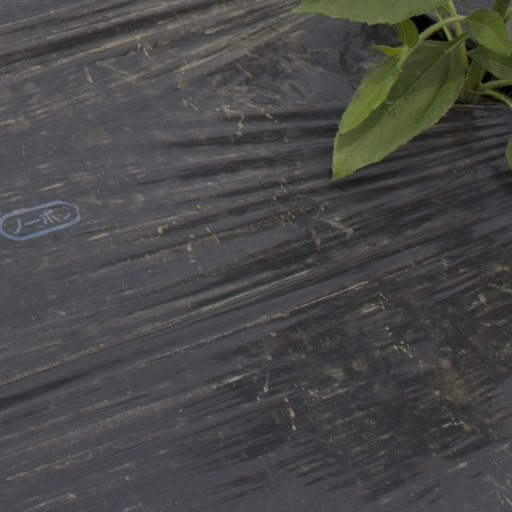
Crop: Jerusalem artichoke